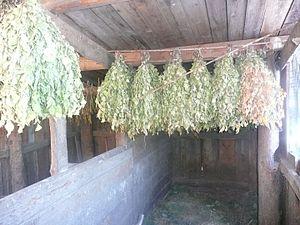
Petit balai de feuillage utilisé dans les bains russe (bania)"
La ou le bania, ou banya, désigne les bains publics ainsi que la tradition des bains qui s’y rattache en Russie. Lorsque la salle de bain n’existait pas, les Russes avaient l’habitude de se laver aux bains publics. Cependant, de nos jours, de nombreuses maisons particulières ont leur propre bania. C'est une tradition qui reste très prisée des Russes.